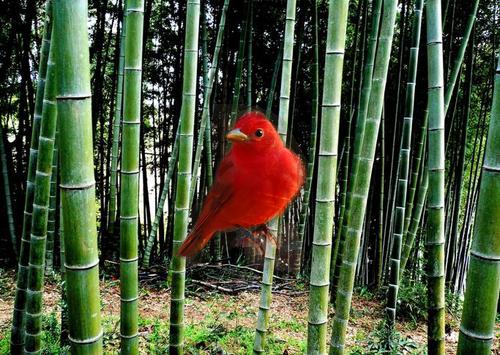
Bird species: Summer_Tanager
Bird type: landbird
Background: land